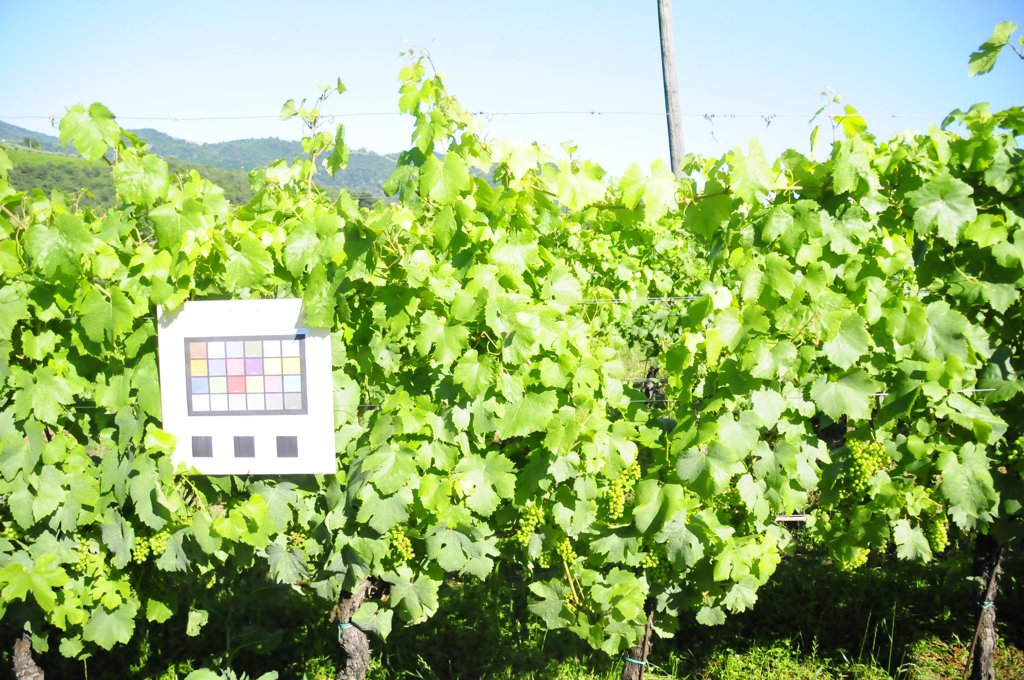
Berries visible: 443
Grape clusters: 14